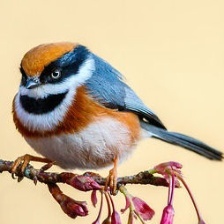
Species: BLACK THROATED BUSHTIT
Scientific name: AEGITHALOS CONCINNUS